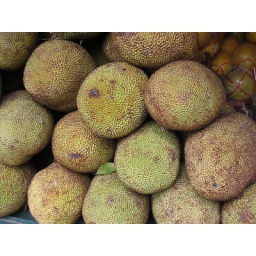
nanning :: in and around hangzhou lu fruit market